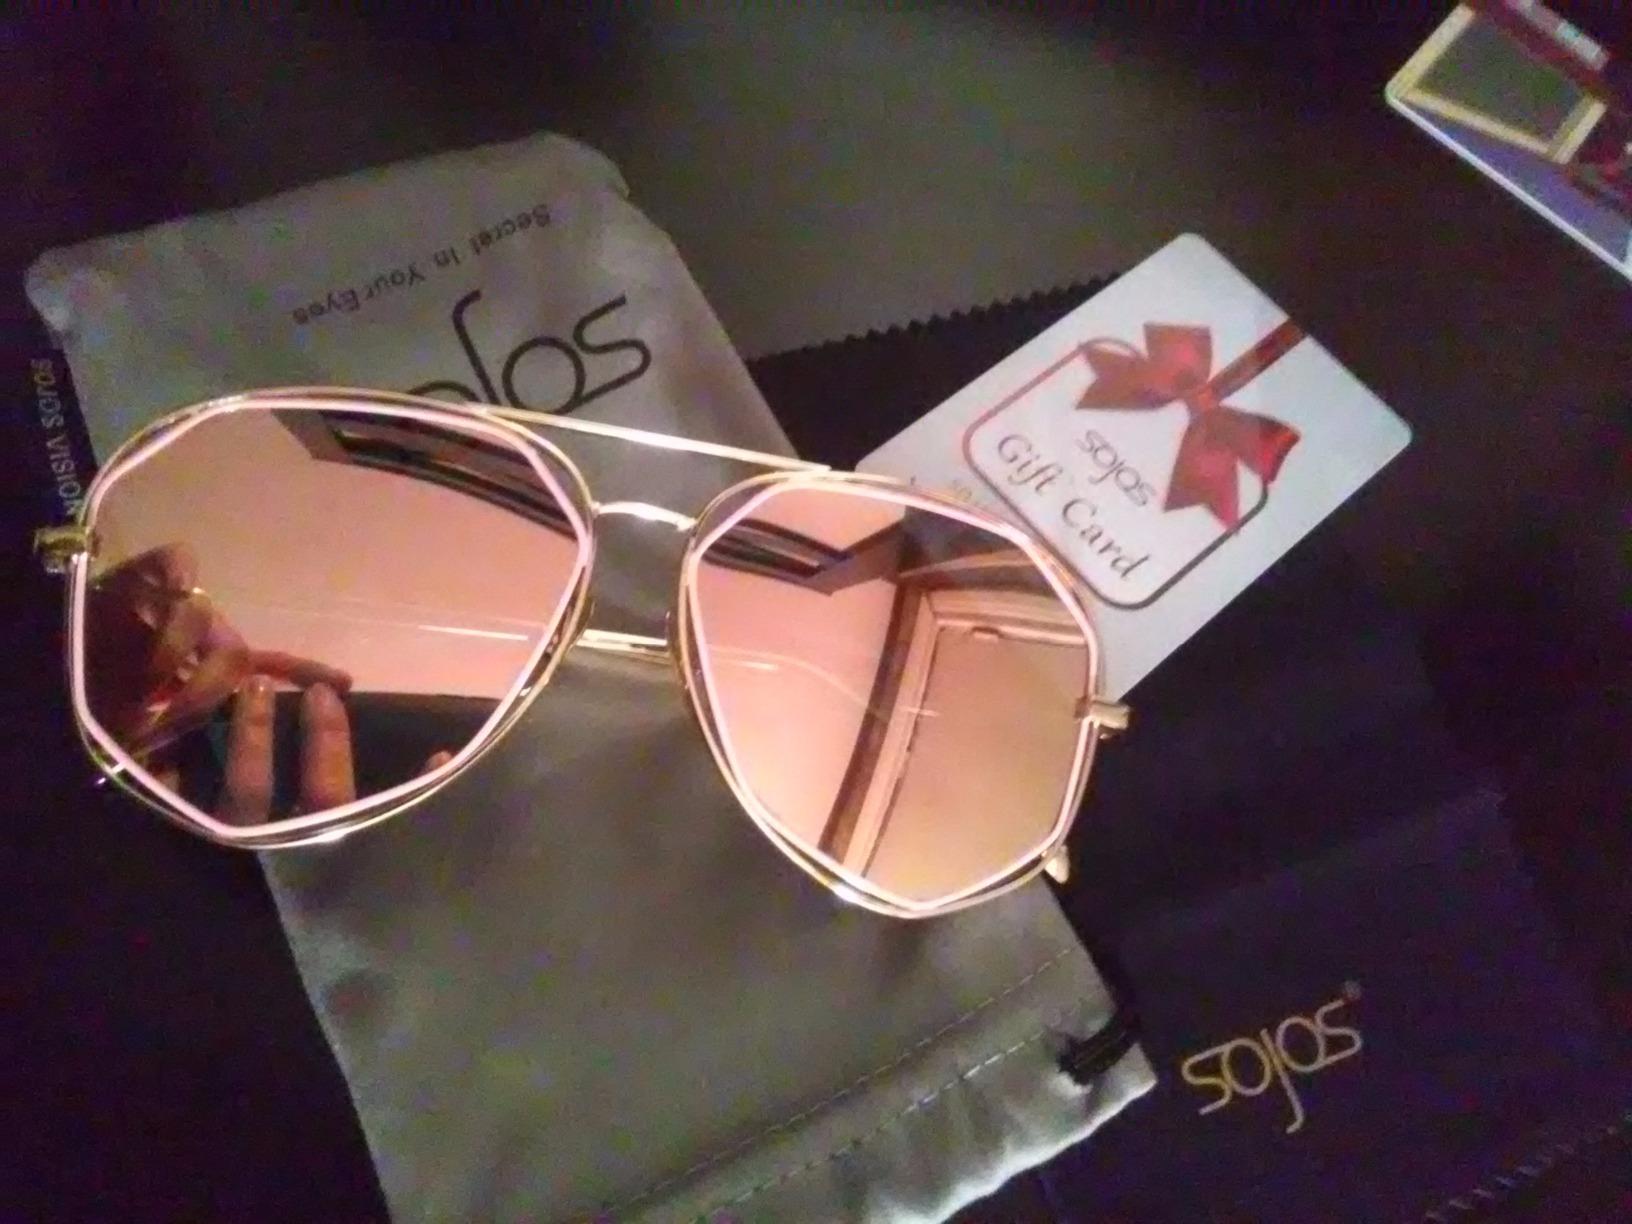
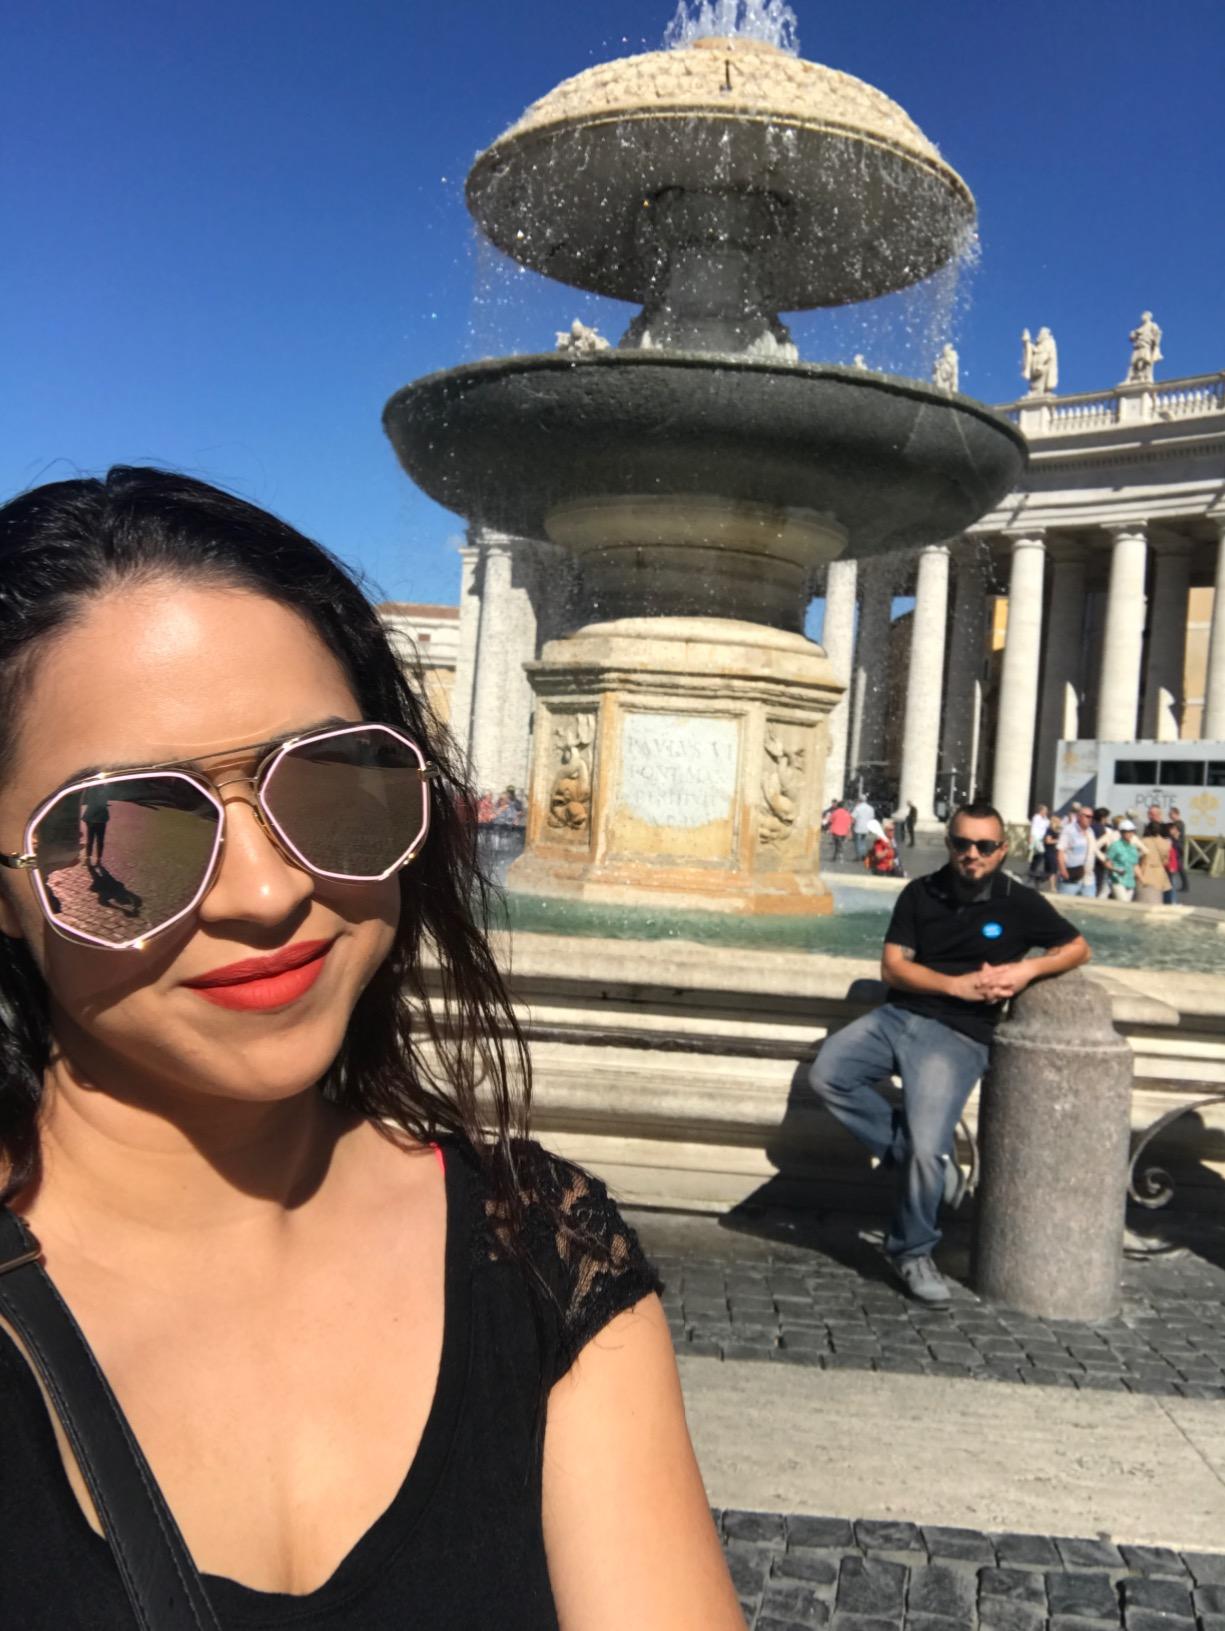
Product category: accessories_sunglasses
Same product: yes